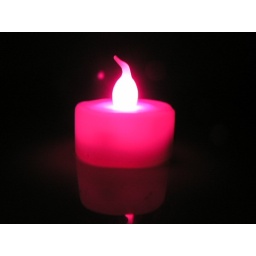
LED candle shown in pink